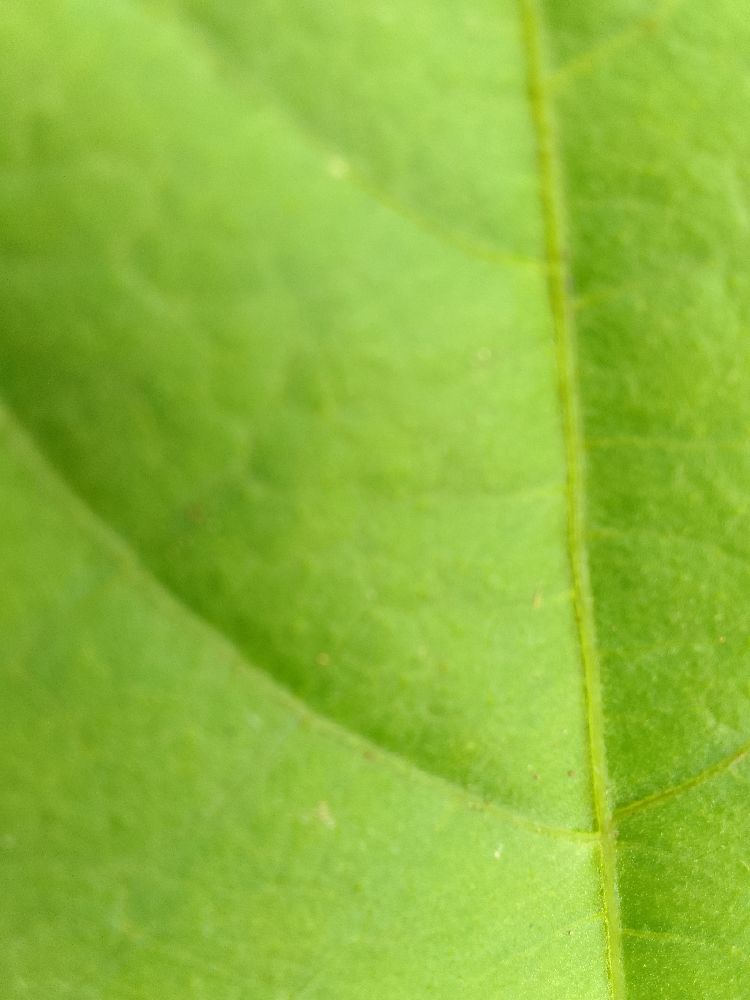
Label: healthy